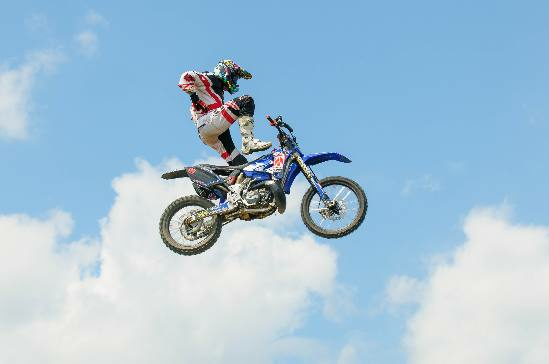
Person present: Yes